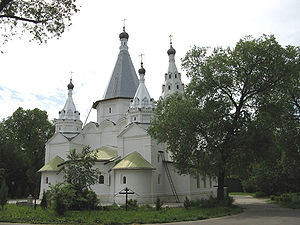
Administrativ inddeling af Moskva / Vestlige administrative okrug
Hellig treenighedskirken på Mosfilmovskaja ulitsa i Ramenki rajon
Den føderale by Moskva i Rusland er administrativt inddelt i 12 okruger, der igen er opdelt i rajoner og bymæssige bebyggelser. Byen har ikke en egentligt midtby, der er derimod tætte urbane bebyggelser spredt over byen. Vigtige forretningskvarterer inkluderer Kitaj-gorod centralt, Tverskoj, Arbat og Presnenskij, hjemsted for det fremtidige Moskvas Internationale Forretningskvarter mod øst. Den Centrale administrative okrug som helhed har en stor koncentration af forretninger. Rådhuset og store administrationsbygninger er placeret i Tverskoj rajon og Kitaj-gorod. Vestlige administrative okrug er hjemsted for Moskvas statsuniversitet, Spurvebakkerne og Mosfilm-studierne. Moskva havde 12.108.257 indbyggere.